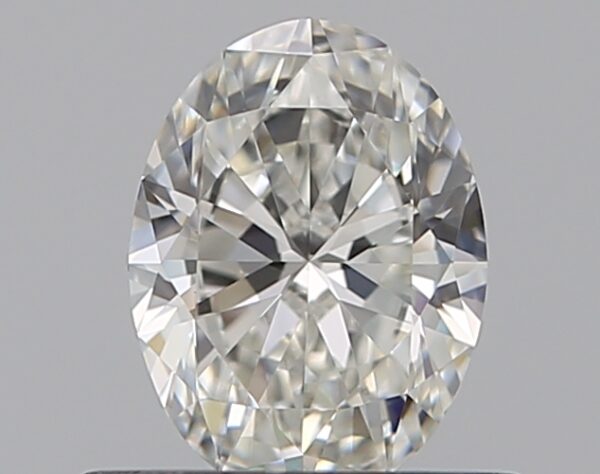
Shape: oval
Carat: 0.5
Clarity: VVS1
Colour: H
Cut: EX
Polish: EX
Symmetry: GD
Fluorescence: M
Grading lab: GIA
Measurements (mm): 6.12 x 4.52 x 2.74